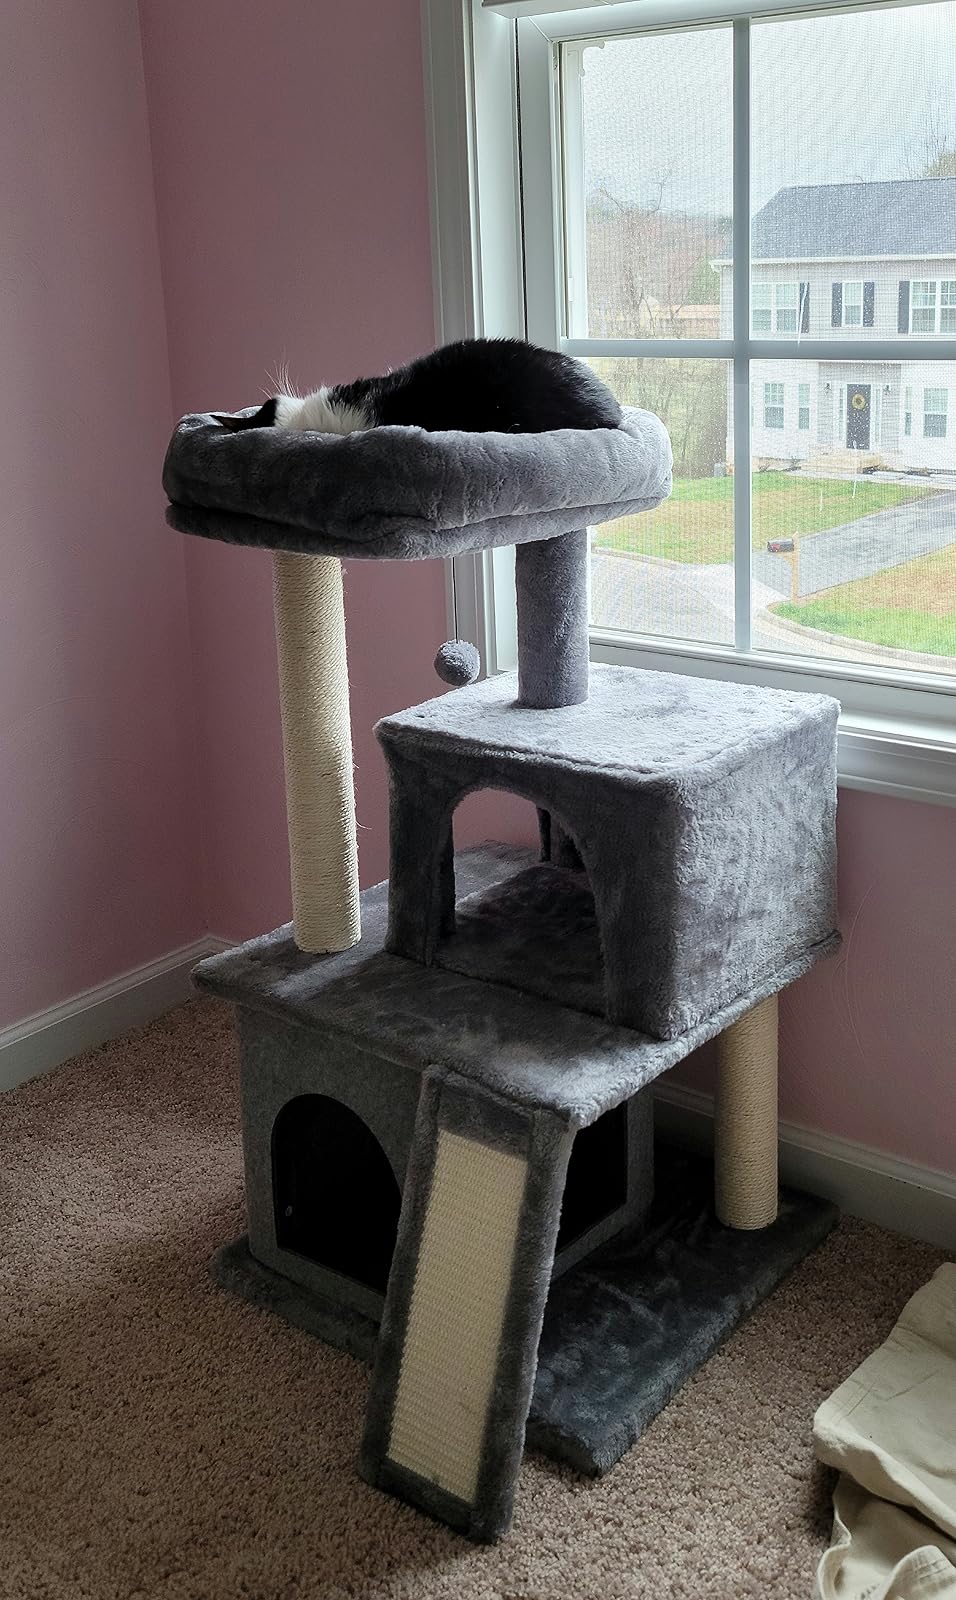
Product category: items_cat tree
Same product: yes